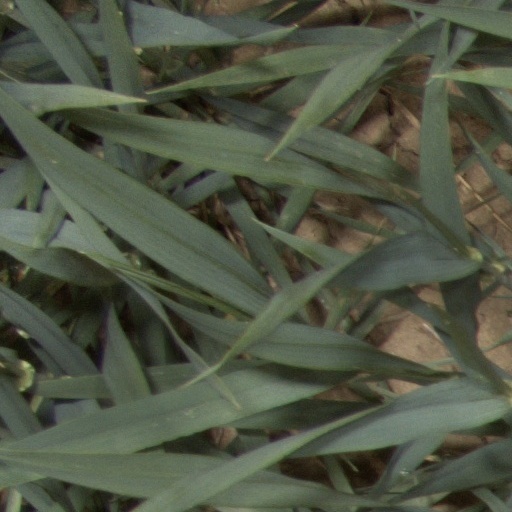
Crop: wheat